Panacea Society

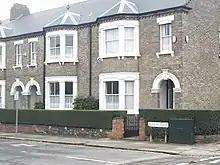
"The Ark" in Bedford.

The Panacea Society was a millenarian religious group in Bedford, England. Founded in 1919, it followed the teachings of the Devonshire prophetess Joanna Southcott, who died in 1814, and campaigned for Southcott's sealed box of prophecies to be opened according to her instructions. The society believed Bedford (within a three mile radius of their church) to be the original site of the Garden of Eden.